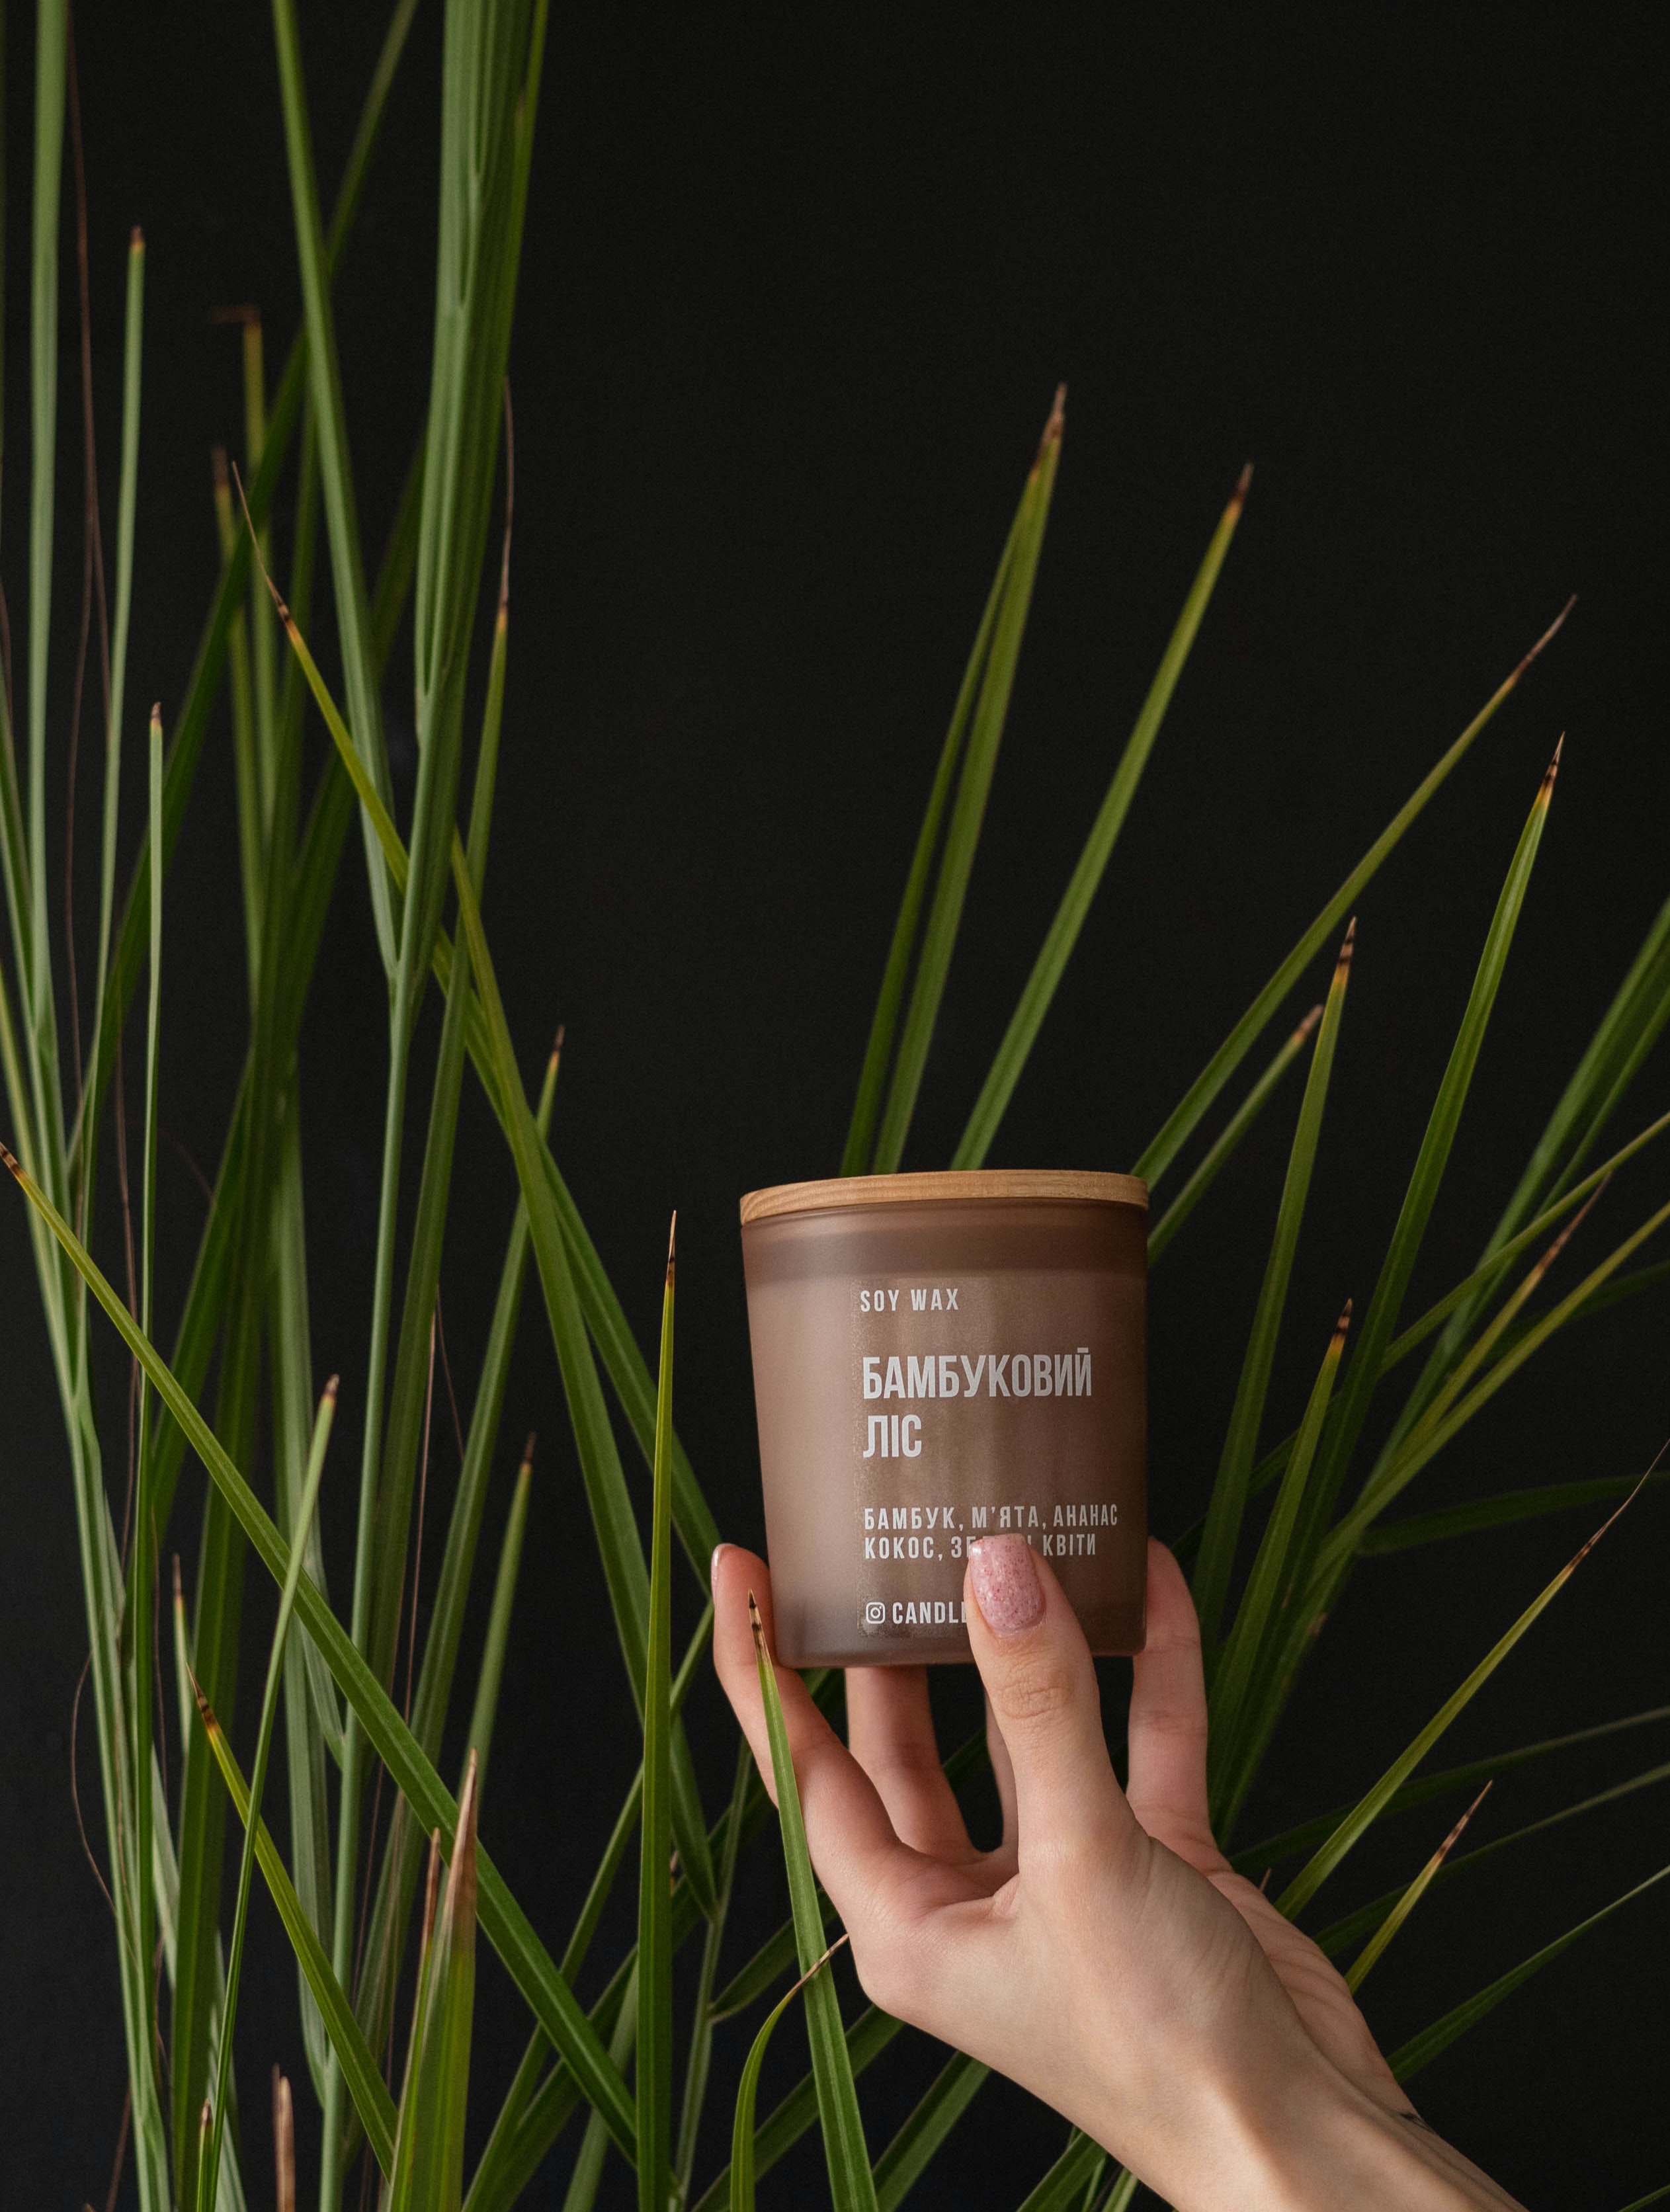
natural, plant, flowerpot, terrestrial plant, coffee cup, grass, grass family, cup, wrist, nail, wood, thumb, flowering plant, herb, drinkware, font, plant stem, sedge family, grassland, tableware, prairie